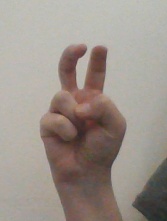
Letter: toot